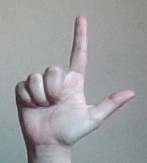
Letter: laam